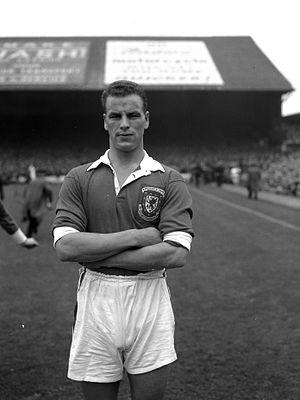
L'équipe du pays de Galles de football est la sélection de joueurs gallois représentant la nation lors des compétitions internationales de football masculin, sous l'égide de la Fédération de football de Galles.
William John Charles dit John Charles, né le 27 décembre 1931 à Cwmbwrla dans la banlieue de Swansea au Pays de Galles et mort le 21 février 2004 à Wakefield en Angleterre, est un footballeur international gallois ayant évolué au poste d'arrière central, puis d'attaquant, avant d'ensuite devenir entraîneur.
Le Leeds United Football Club, communément appelé Leeds United ou de manière informelle Leeds, est un club de football professionnel anglais basé dans la ville de Leeds. Le club est fondé en 1919, à la suite de la dissolution de Leeds City, et évolue depuis au stade d'Elland Road dans le quartier de Beeston. Le surnom du club, The Peacocks provient de l'ancien nom de la rue où se dresse le stade, The Old Peacock Ground.